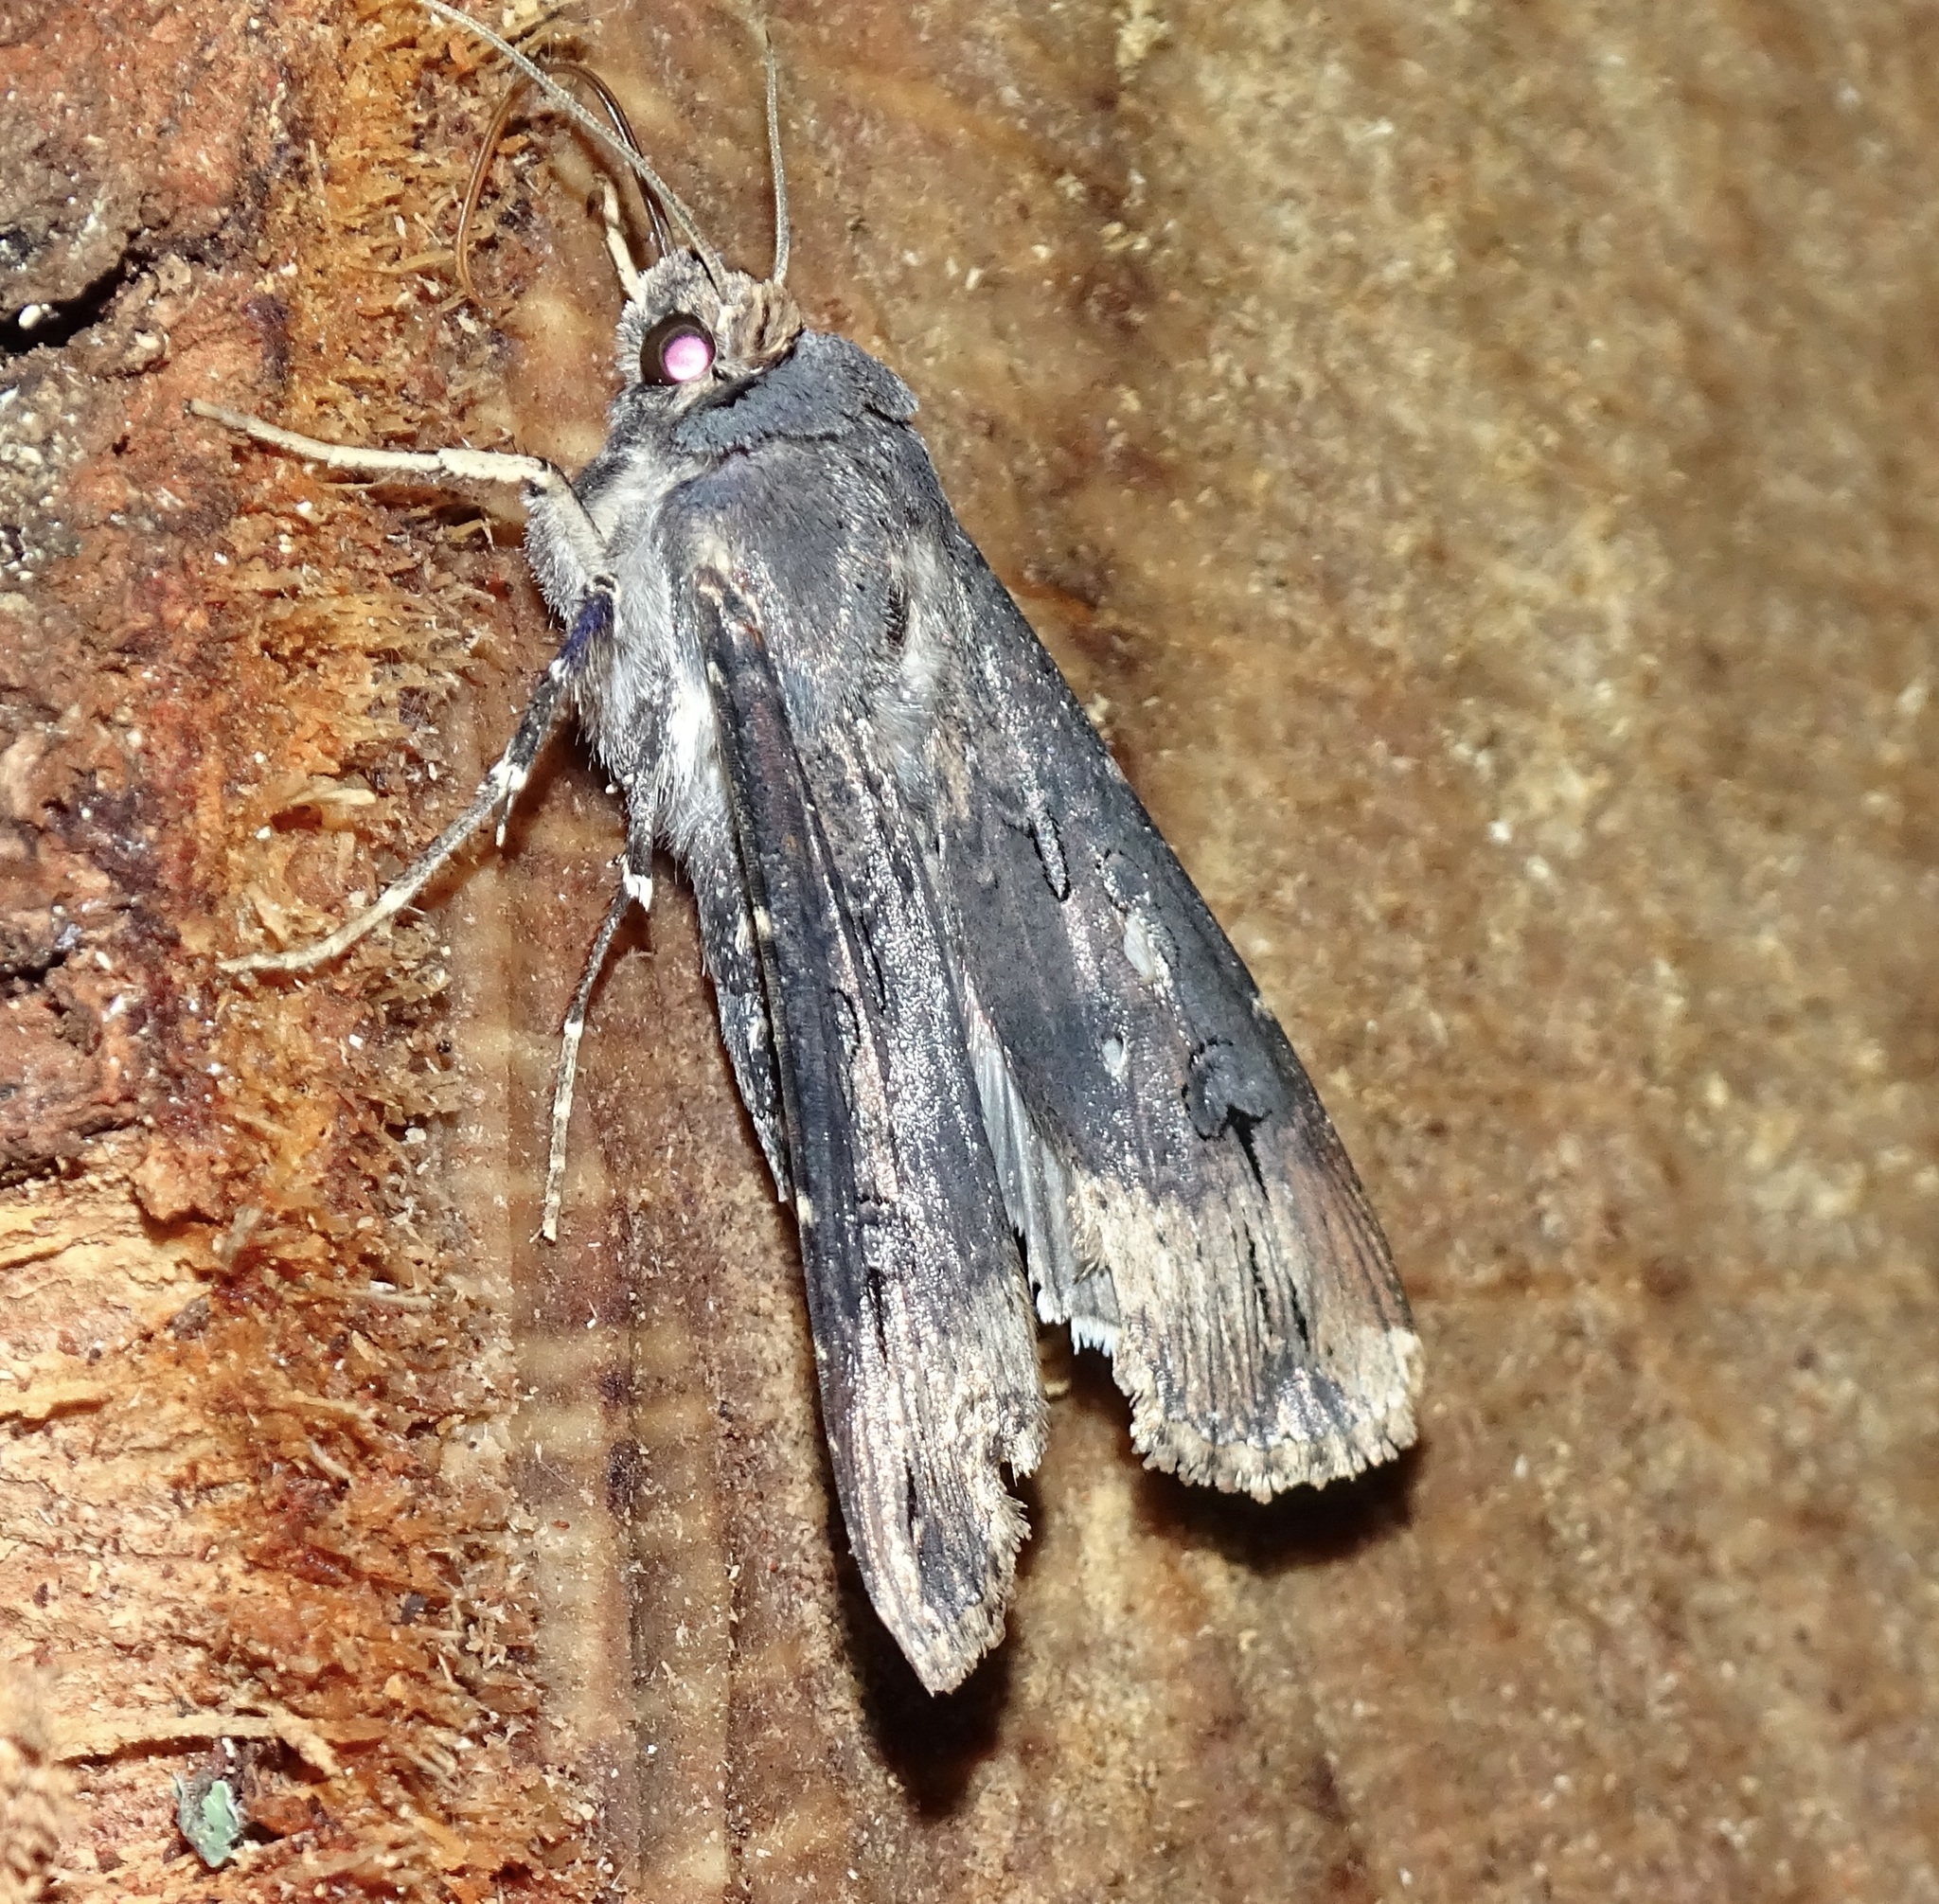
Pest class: cutworms